Cabinessence

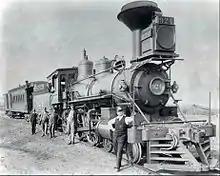

"Cabinessence" (originally conceived as "Cabin Essence") was written by Brian Wilson and guest lyricist Van Dyke Parks for the Beach Boys' (never-finished) album "Smile". Parks told biographer Steven Gaines that he and Wilson had been "trying to write a song that would end on a freeze frame of the Union Pacific Railroad—the guys come together and have their picture taken." In 1990, Wilson wrote, "All my life I've been fascinated by waltzes. By this album I rolled around to doin' what I call a rock and roll waltz with 'Cabin Essence.'"